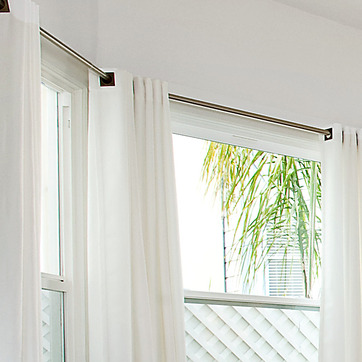
Material: glass